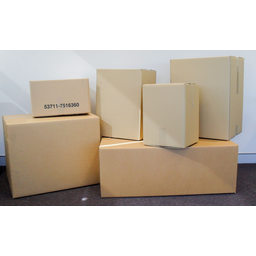
Label: cardboard